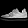
Label: Sneaker